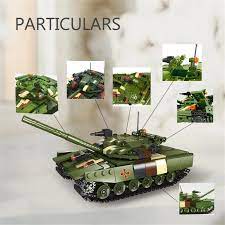
Label: Tank